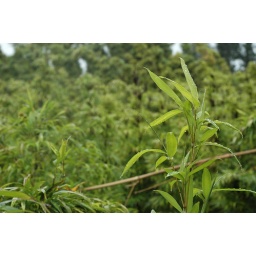
Frolab in Maui -bamboo forest + gum trees (37 of 47)